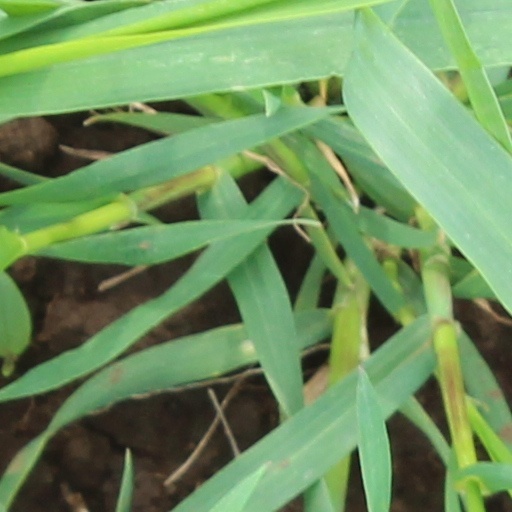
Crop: wheat